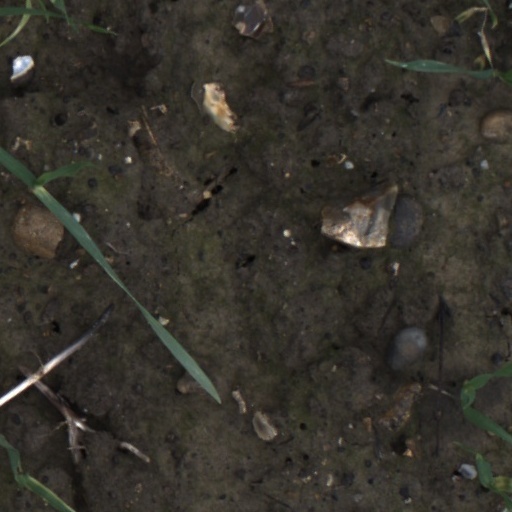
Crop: wheat